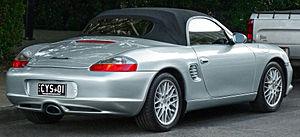
La Porsche Boxster est un modèle d'automobile sportive produit par le constructeur automobile allemand Porsche à partir de 1996. Le nom est une fusion des mots « boxer », le type de moteur à plat, et de « roadster », un petit cabriolet à deux portes et deux places. Elle est équipée d'un moteur six-cylindres à plat atmosphérique.